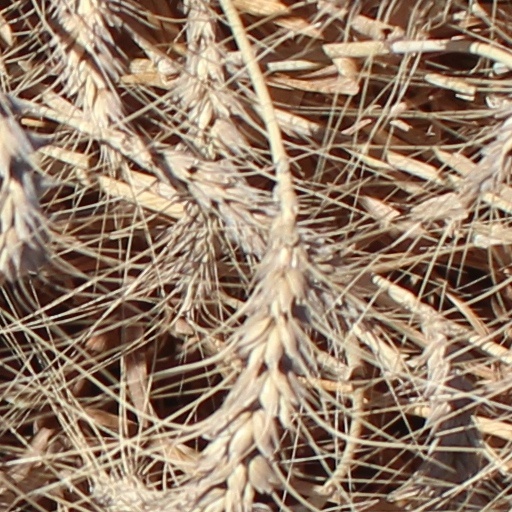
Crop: wheat